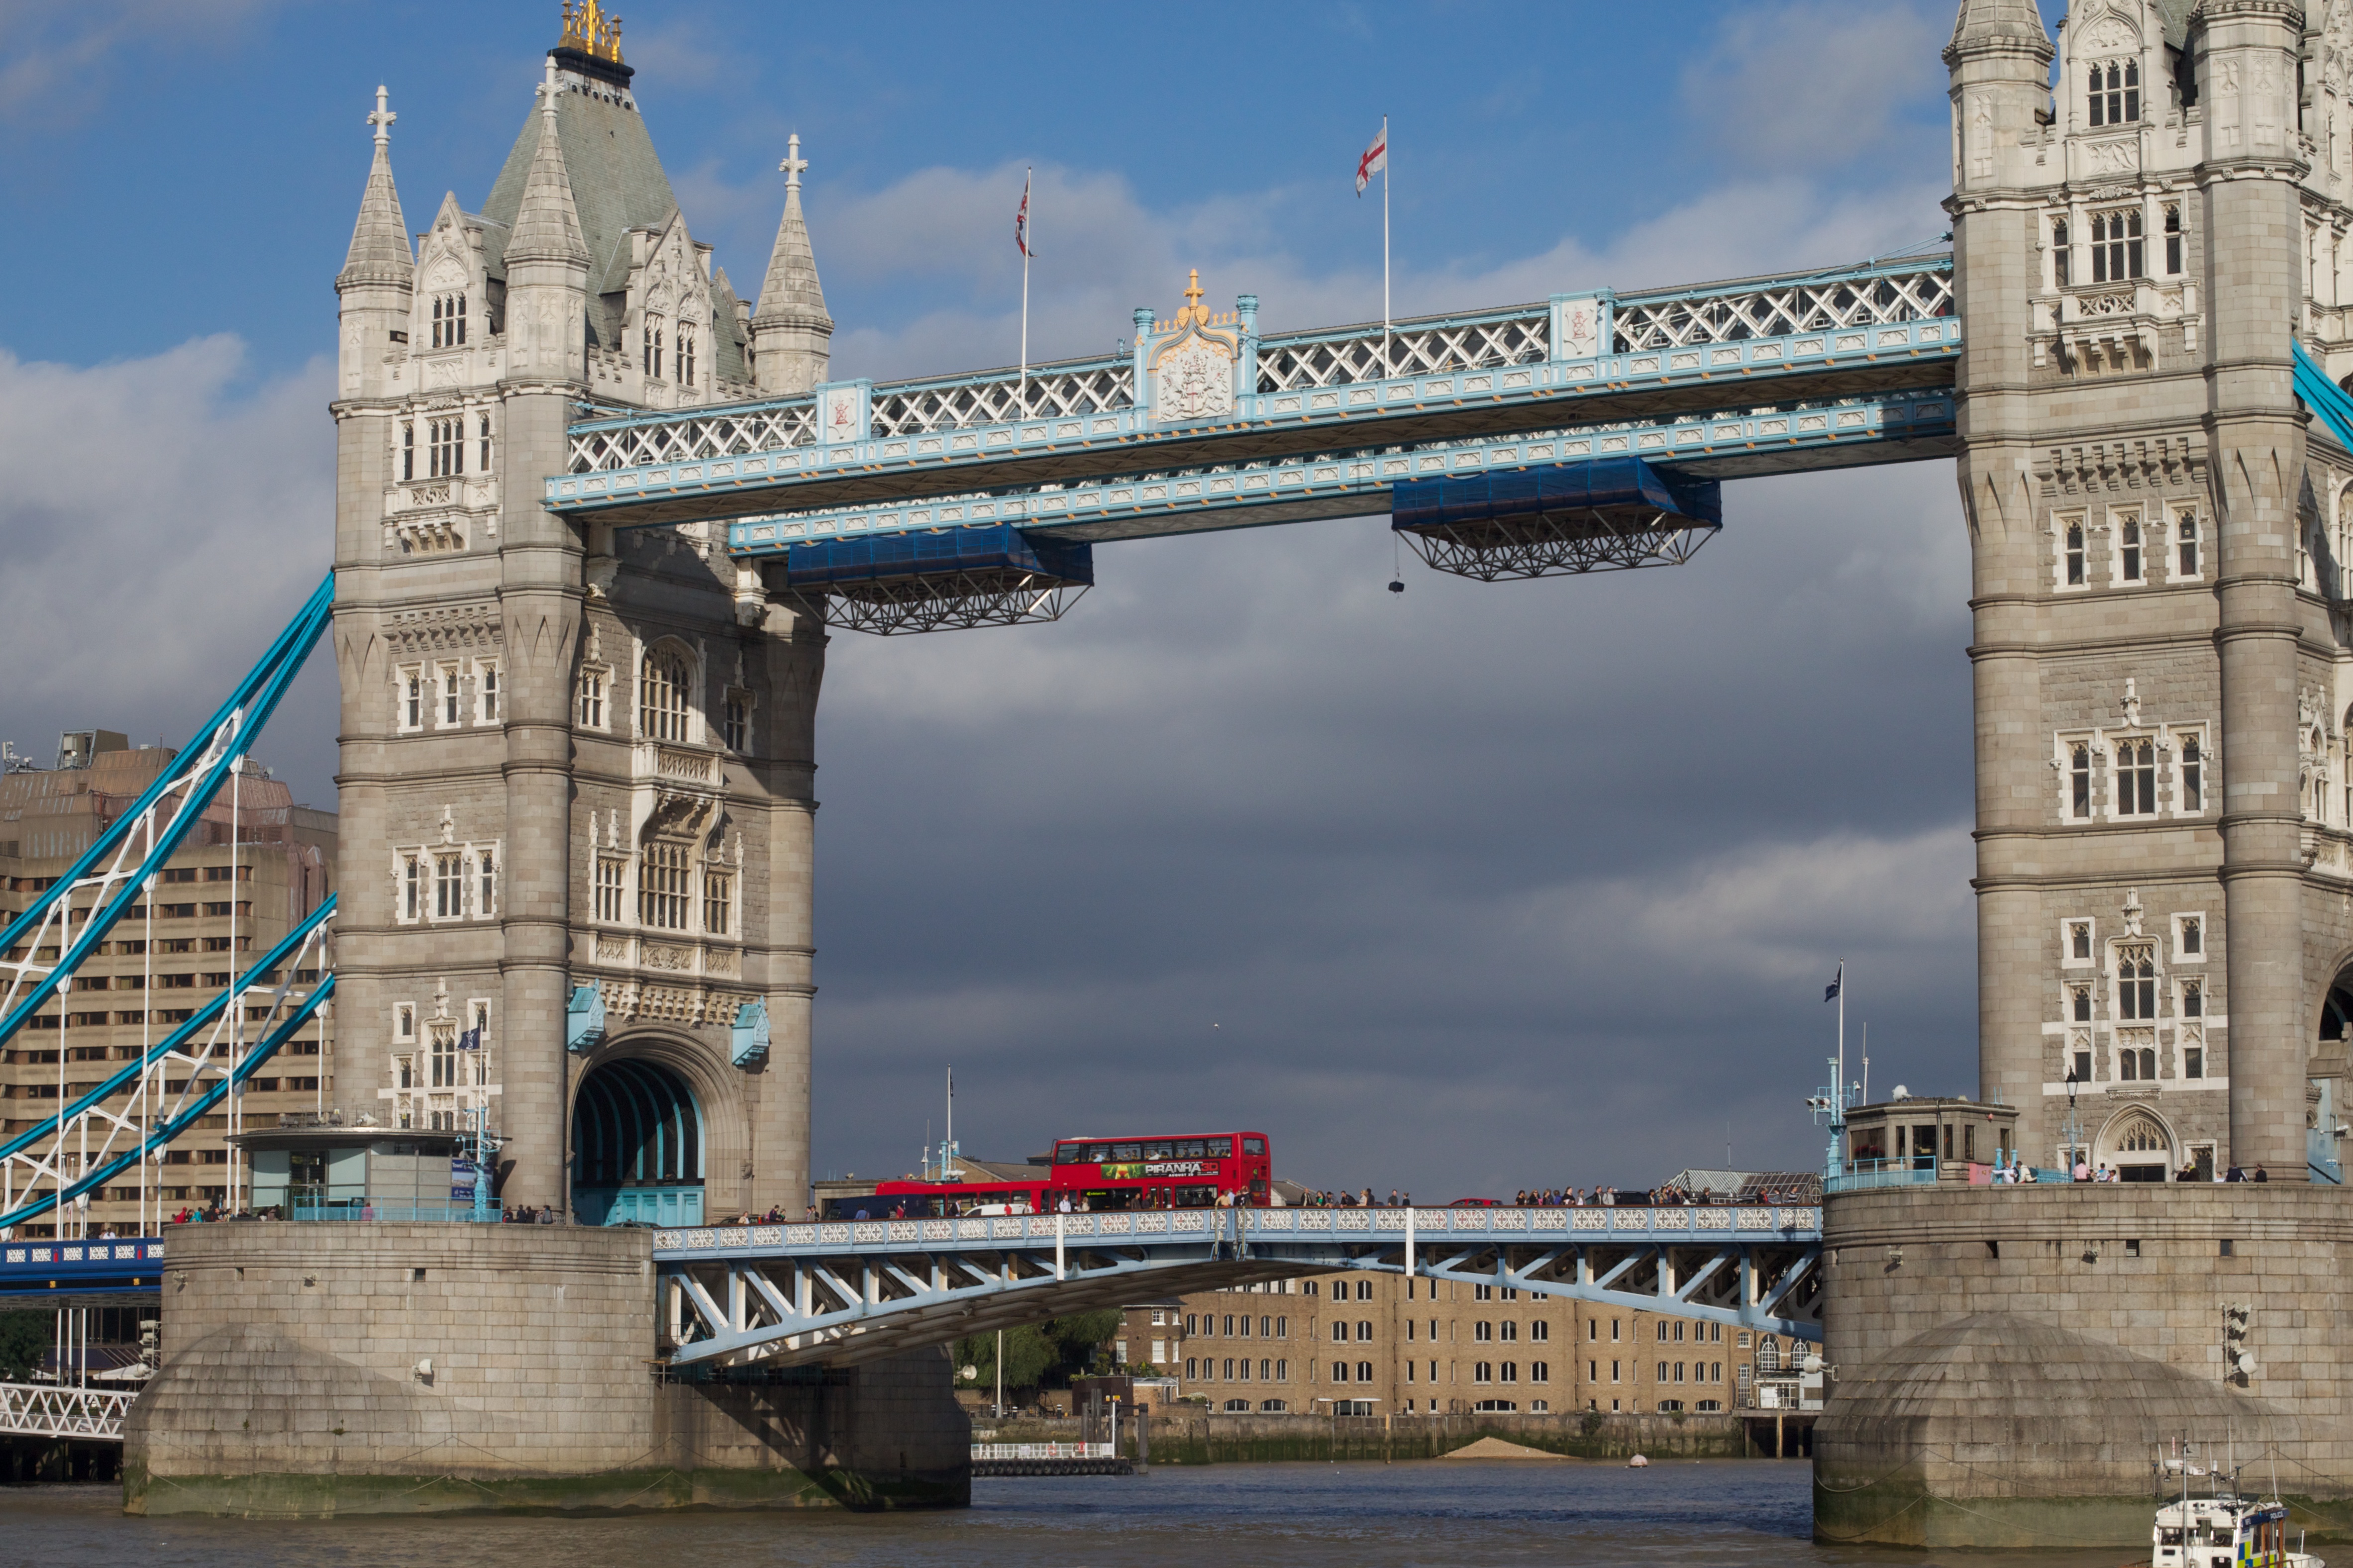
architecture, bridge, river, overpass, cityscape, transport, arch, vehicle, tower, landmark, tourism, waterway, public transport, tours, nonbuilding structure